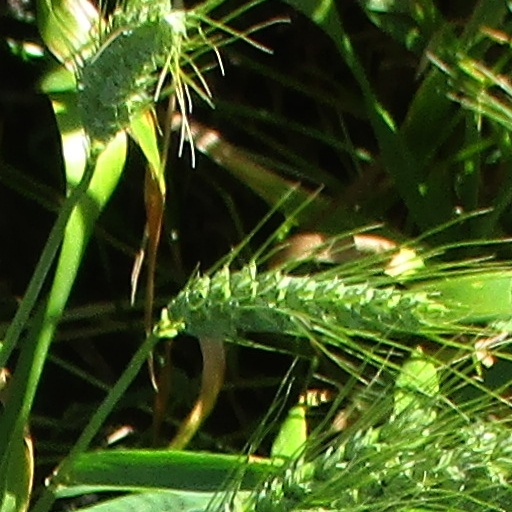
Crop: wheat